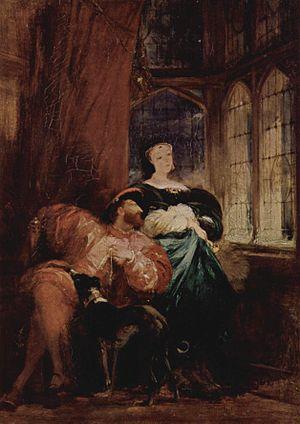
François Iᵉʳ est sacré roi de France le 25 janvier 1515 dans la cathédrale de Reims. Il règne jusqu’à sa mort en 1547. Fils de Charles d'Orléans et de Louise de Savoie, il appartient à la branche de Valois-Angoulême de la dynastie capétienne.